Jorge Taufua

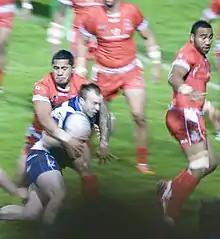
Taufua making a tackle for Tonga against Scotland at the 2013 RLWC

In 2011, Taufua signed with the Manly Warringah Sea Eagles. He played for the Sea Eagles' Toyota Cup team in 2011 before moving on to the Sea Eagles' NSW Cup reserve-grade team in 2012.